Keswick, Ontario

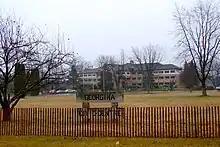
Georgina Civic Centre

Keswick houses the Georgina Ice Palace where the Georgina Blaze hockey team, Georgina Girls Hockey Association and Georgina Skating Club are headquartered. The Georgina Ice Palace is a combination library/skating rink with a skate park outside. The two ice pads can seat almost 1,500 people between them.